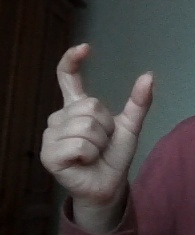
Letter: nun